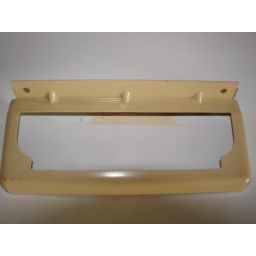
Accessory mounting bracket to install 1947-1948 Ford &amp;amp; Mercury passenger car radios in a 1948-1950 F Series truck